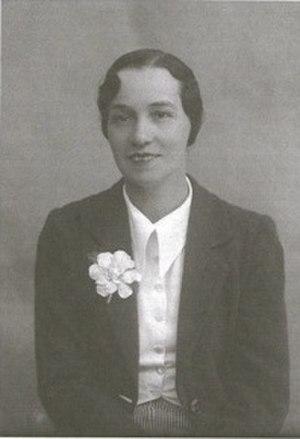
Lina Poletti, née Cordula Poletti, est une féministe italienne, s'habillant souvent avec des vêtements pour hommes, et qui est surtout connue aujourd'hui pour ses liaisons avec l''écrivaine Sibilla Aleramo et l'actrice Eleonora Duse. Dans le livre Le lesbiche nell'italia del primo Novecento, Poletti est souvent décrite comme l'une des premières femmes en Italie à déclarer ouvertement son lesbianisme, sans regret.